Atomic bombings of Hiroshima and Nagasaki

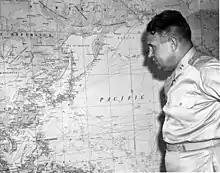
Leslie Groves, Manhattan Project director, with a map of the Far East

Hansell's successor, Major General Curtis LeMay, assumed command in January 1945 and initially continued to use the same precision bombing tactics, with equally unsatisfactory results. The attacks initially targeted key industrial facilities but much of the Japanese manufacturing process was carried out in small workshops and private homes. Under pressure from United States Army Air Forces (USAAF) headquarters in Washington, LeMay changed tactics and decided that low-level incendiary raids against Japanese cities were the only way to destroy their production capabilities, shifting from precision bombing to area bombardment with incendiaries. Like most strategic bombing during World War II, the aim of the air offensive against Japan was to destroy the enemy's war industries, kill or disable civilian employees of these industries, and undermine civilian morale.